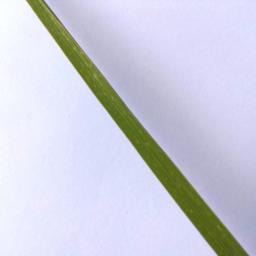
Label: Rice___Healthy